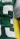
Number: 3